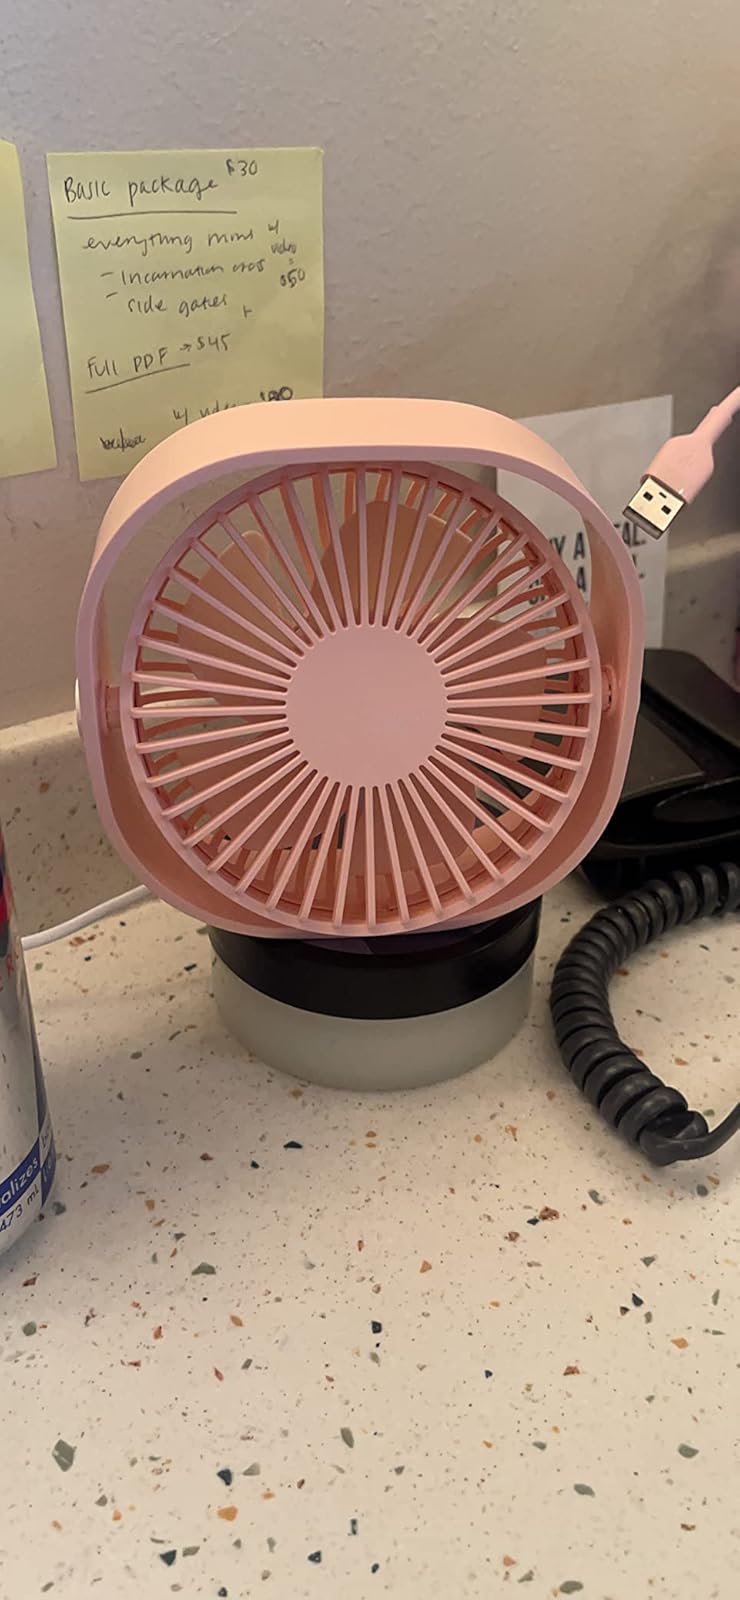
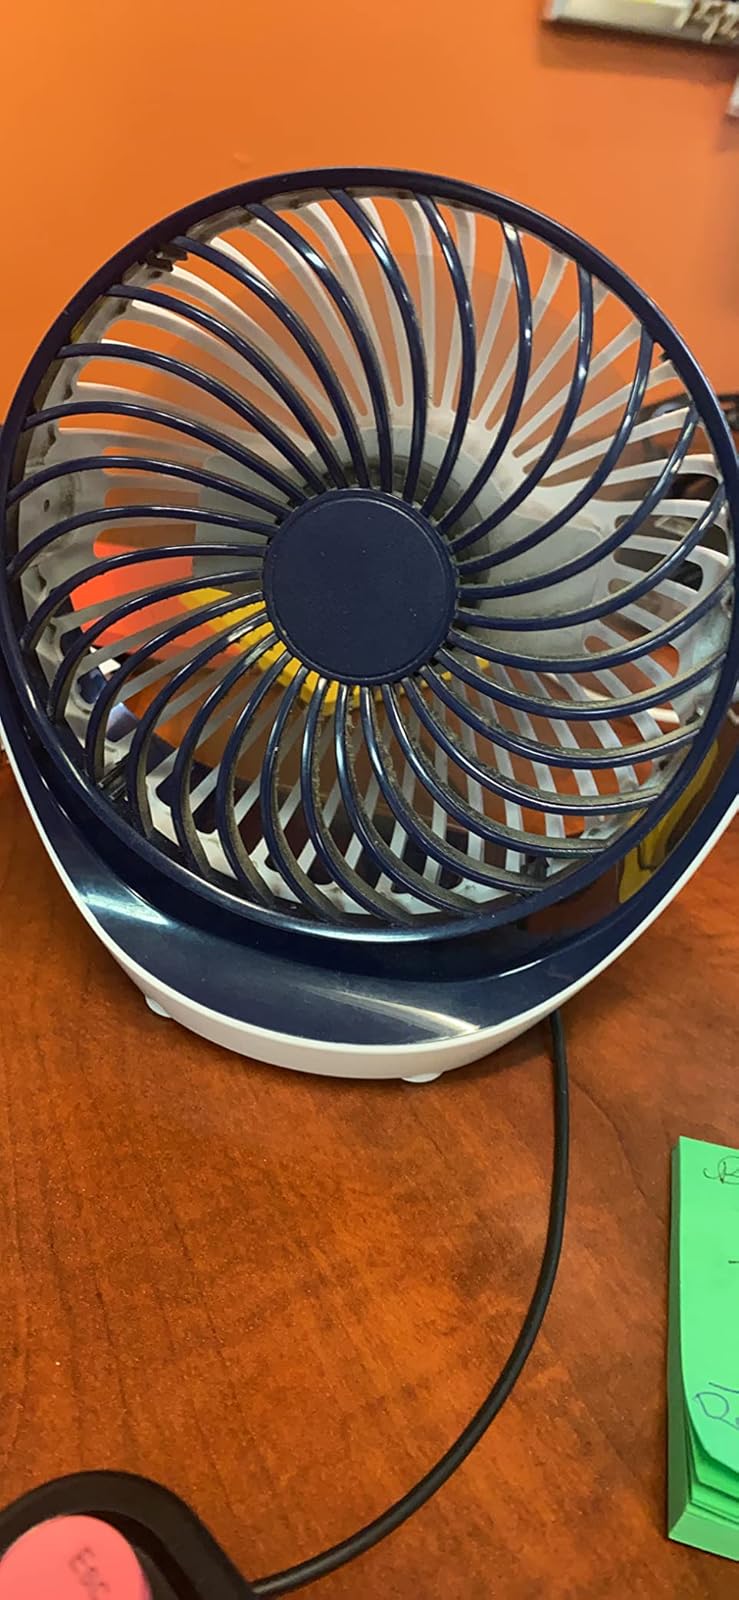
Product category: fan
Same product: no